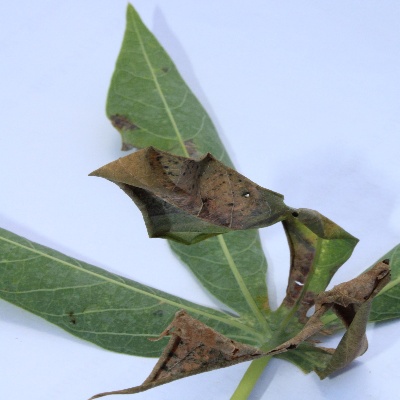
Crop: Cassava
Condition: bacterial blight